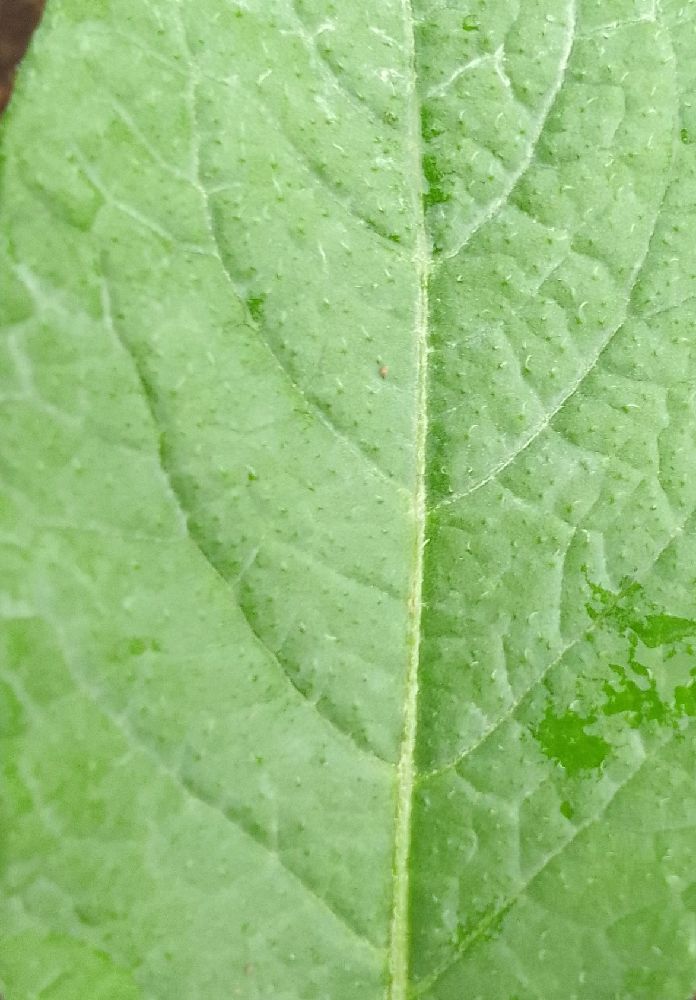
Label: Healthy